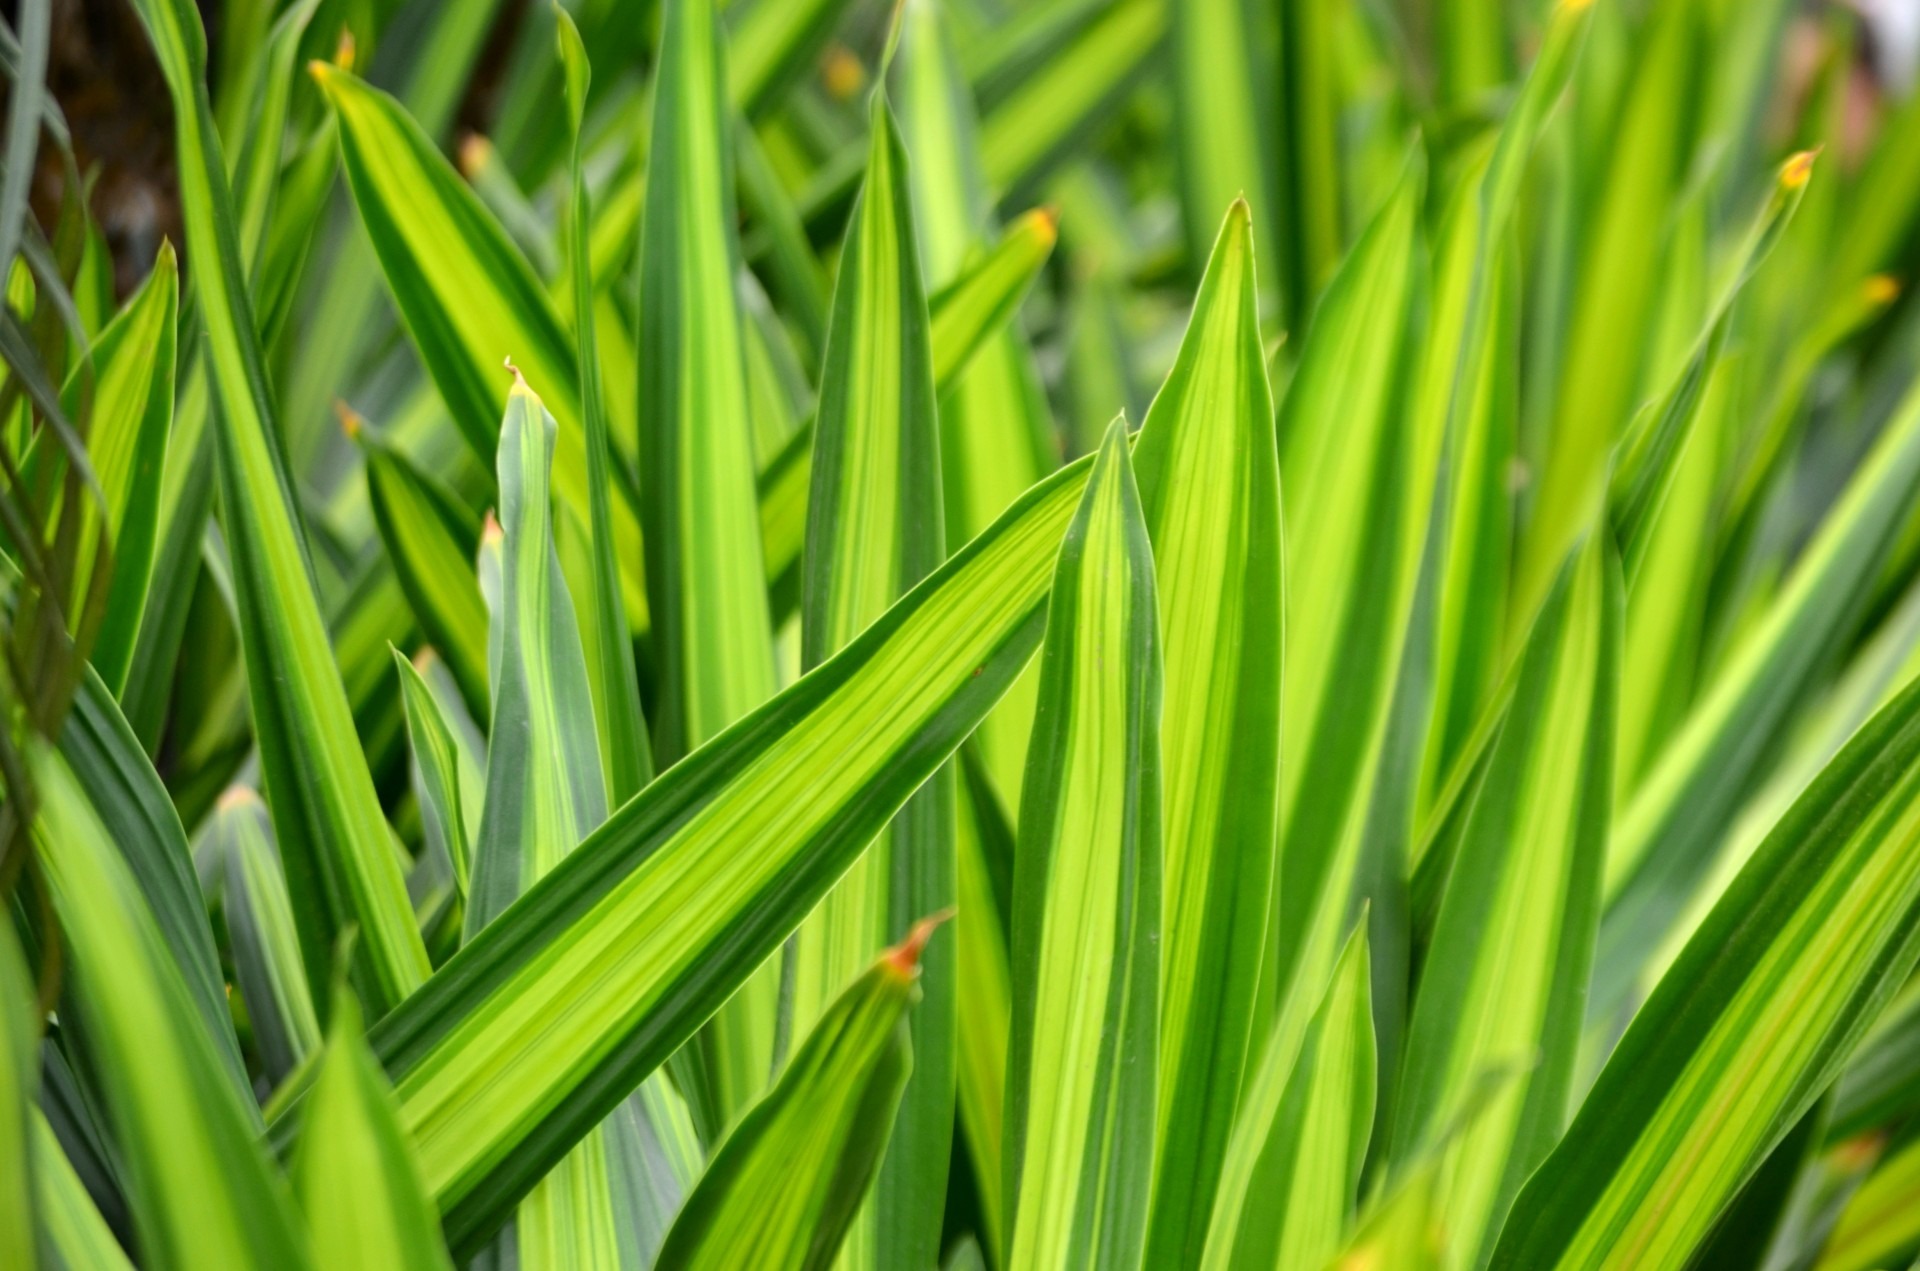
tree, grass, plant, lawn, leaf, flower, green, tropical, plants, house plant, shoots, spears, grass family, plant stem, land plant, arecales, snake plant